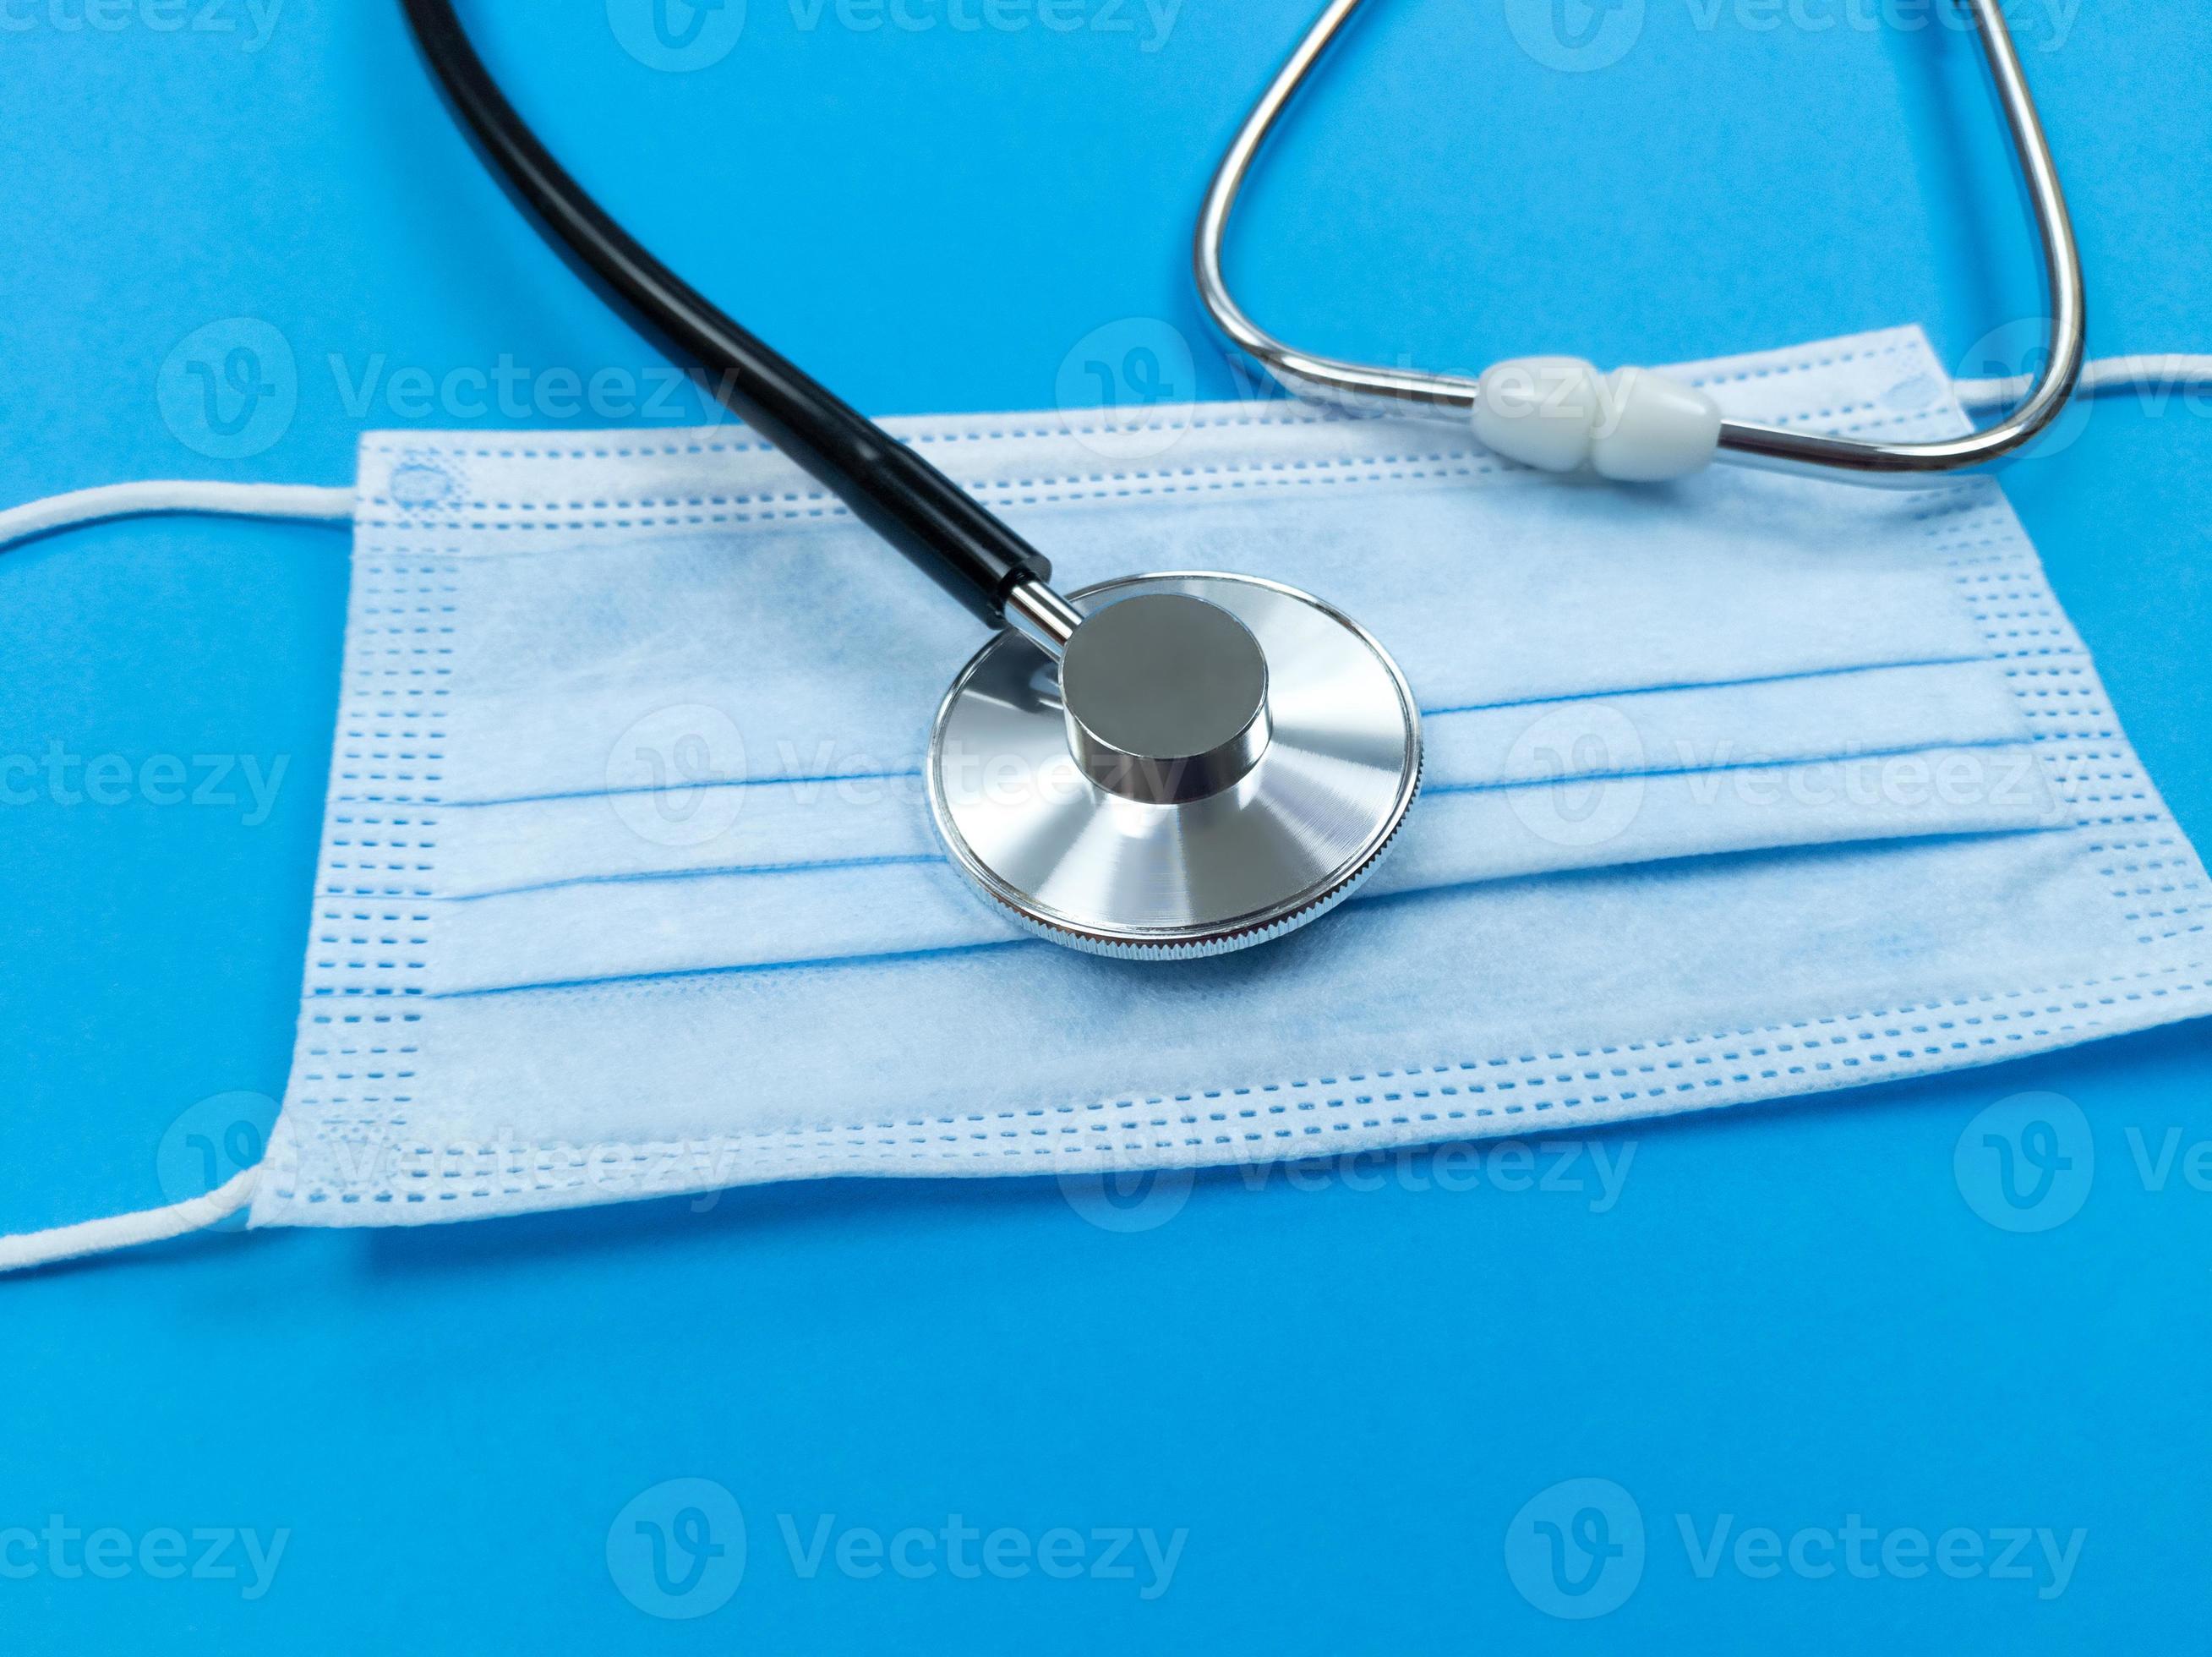
Label: trash